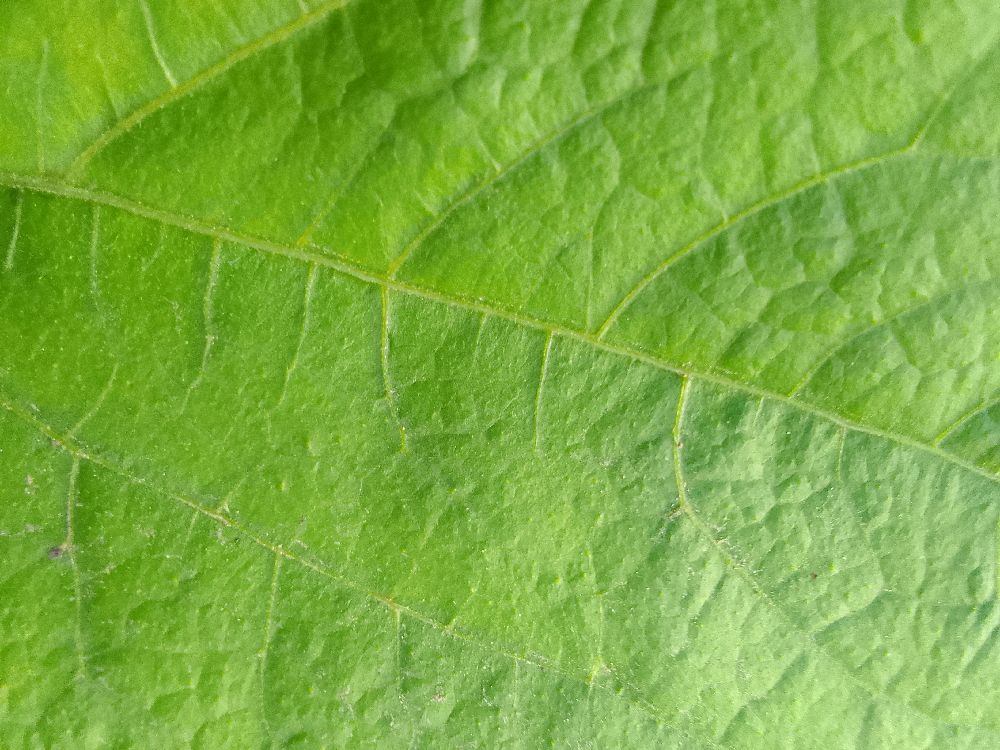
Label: healthy